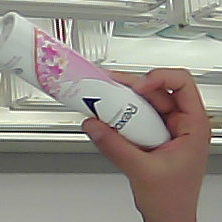
Product: rexona_spray